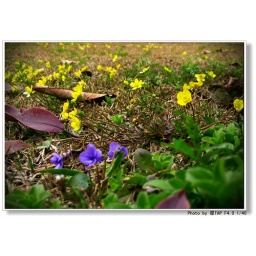
The large lawn in the west of the road bridge of Suixi, the beat is taken a photograph of to plant trees, spring.